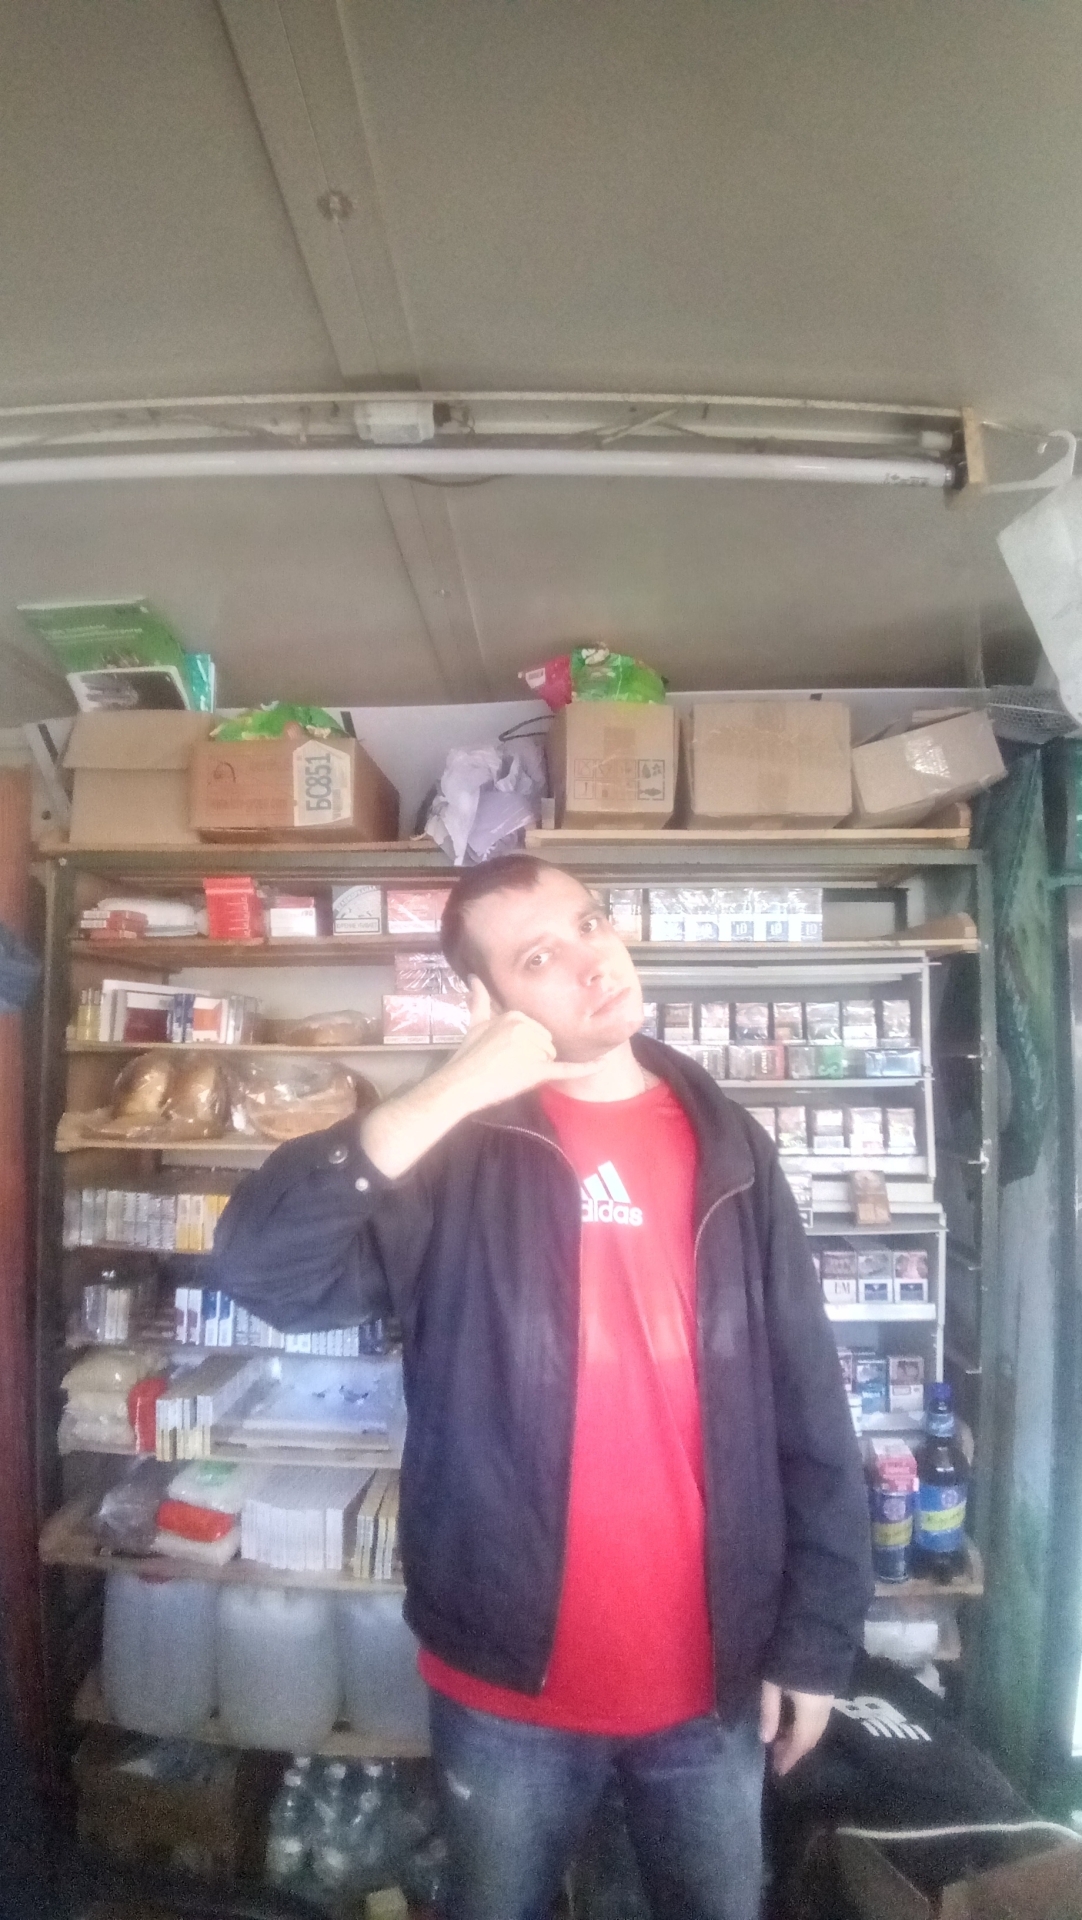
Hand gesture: call